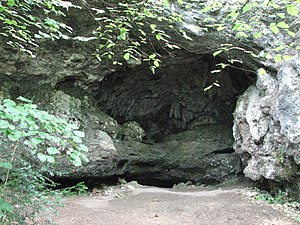
Ain (departement) / Historie
Grotte hvor der er fundet spor efter Pleistocæne folk
Ain er et fransk departement.